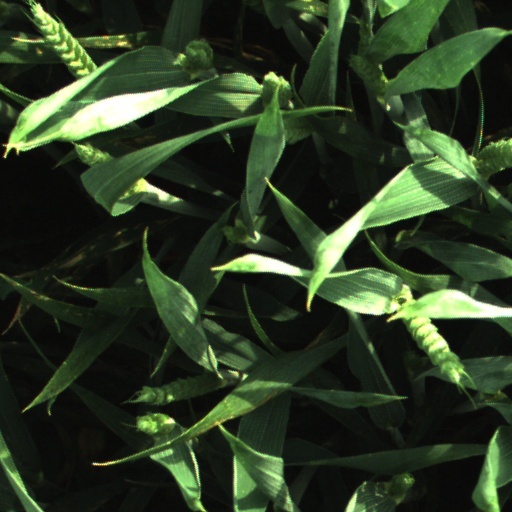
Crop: wheat